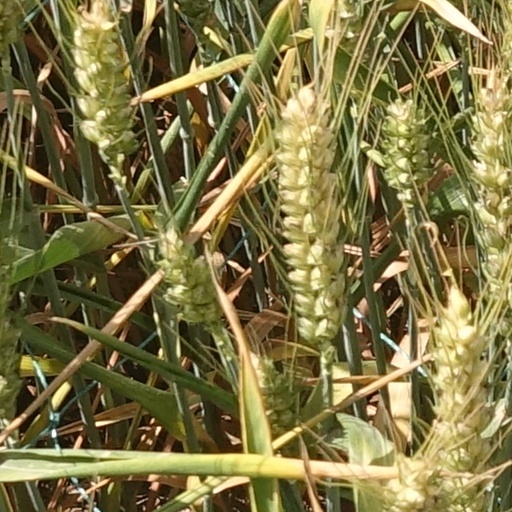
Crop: wheat